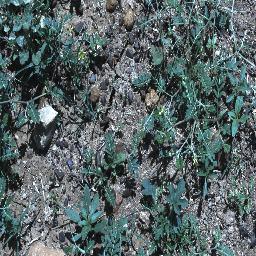
Label: negative